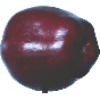
Label: red_delicious_apple